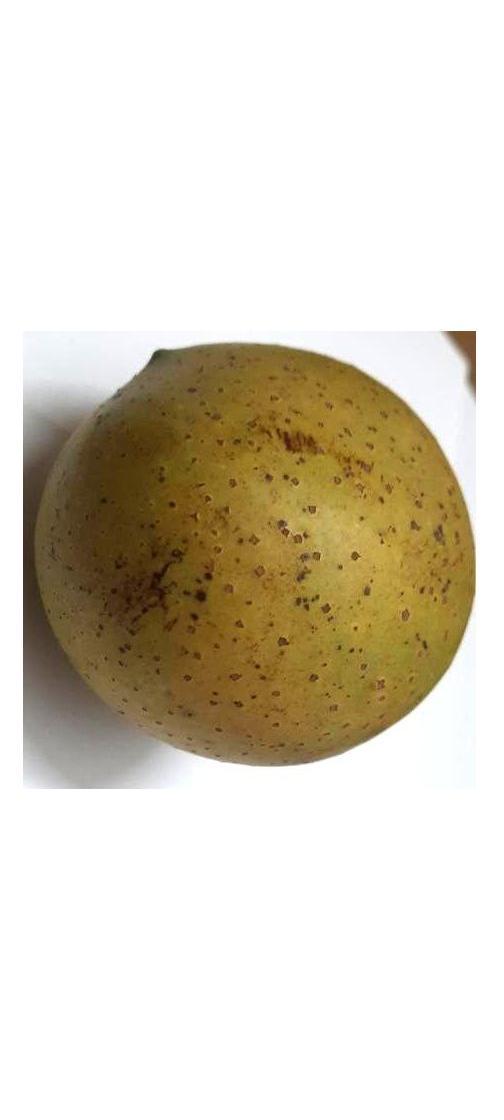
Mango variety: Gourmoti